List of Elite characters

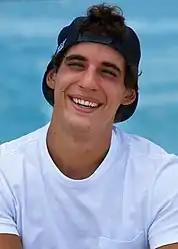
Miguel Herrán played Christian

Christian Varela Expósito (portrayed by Miguel Herrán) one of three transfer students, who gets into a relationship with Polo and Carla. A comical and carefree transfer student who tries to stay connected with his past, while trying to assimilate with the richer students.